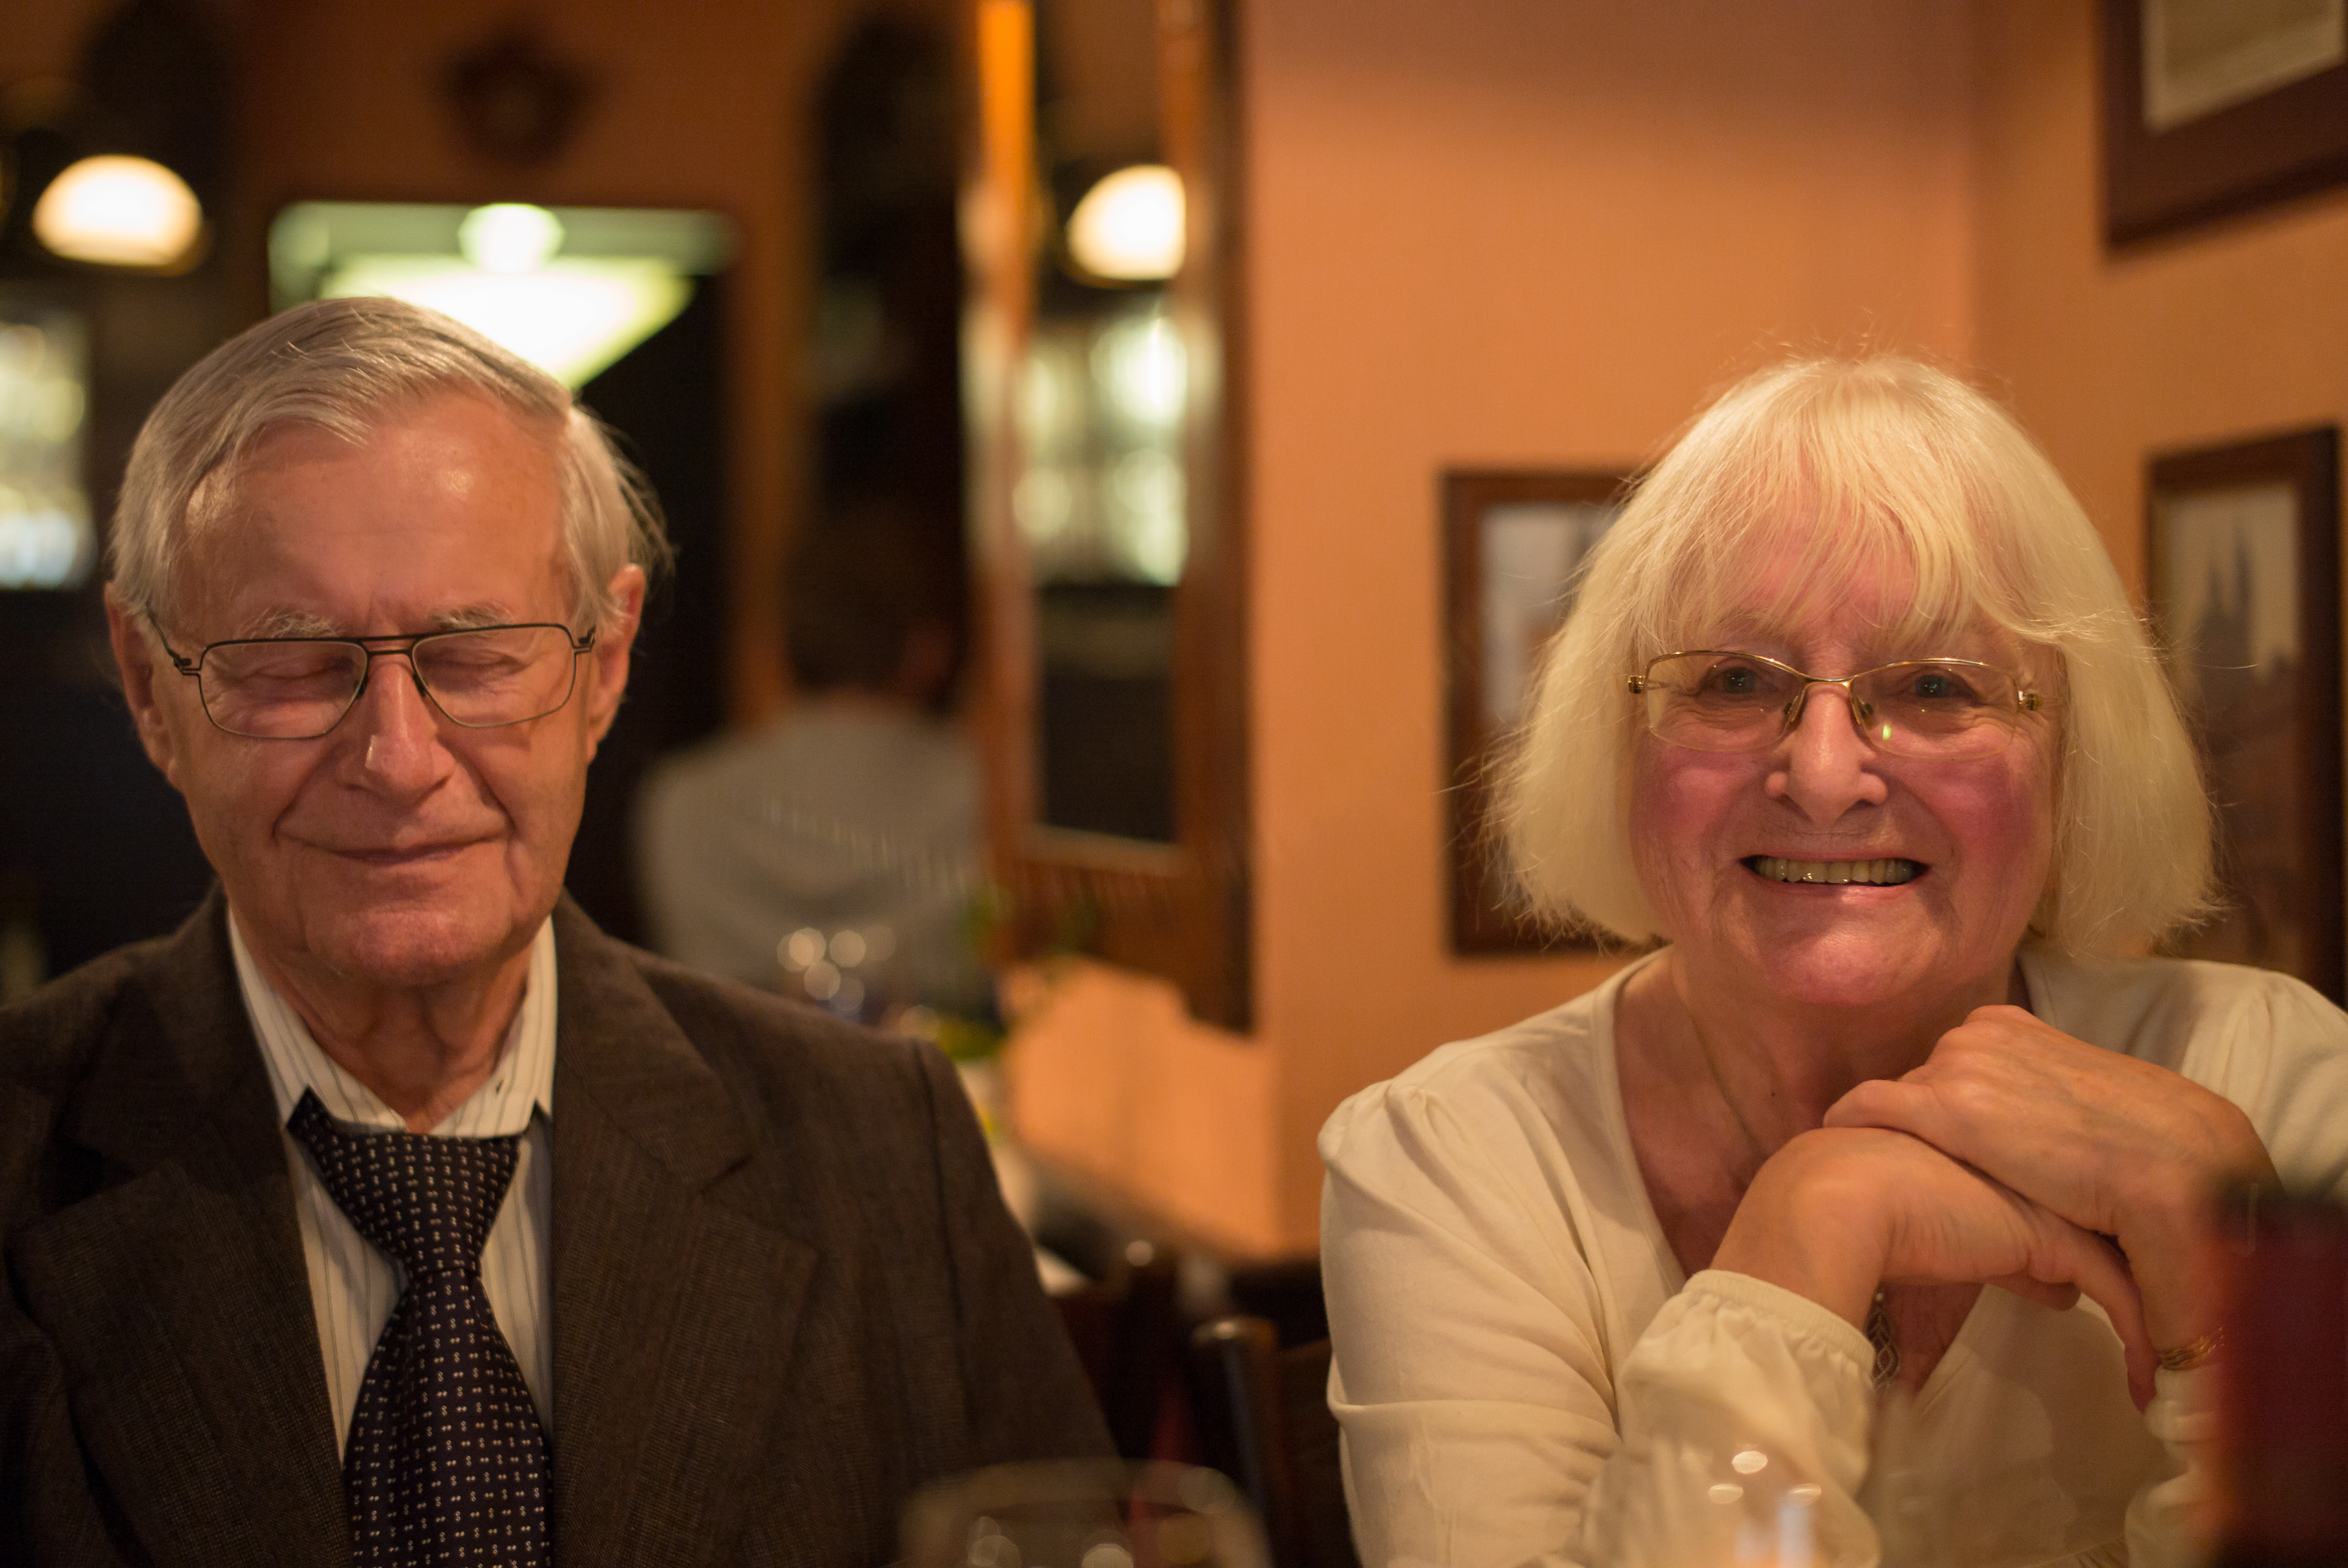
man, light, people, restaurant, europe, portrait, meal, prague, family, indoors, m, 50, republic, tri, leica, 240, summilux, czech, bohemia, praha, available, u, houslicek